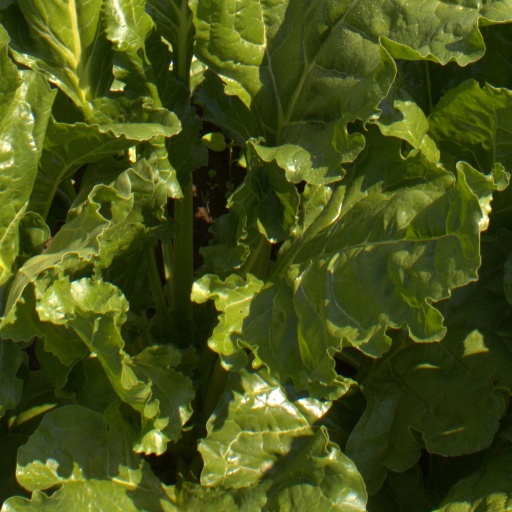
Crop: sugar beet